Ricky Johnson

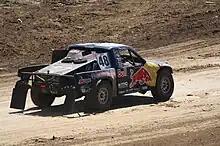
Johnson's 2010 truck

Johnson founded the Traxxas TORC Series for the 2009 season. He sold the series after the season to the United States Auto Club (USAC) and he concentrated on being a driver. Johnson won the TORC Series Pro2wd Championship in 2010 after a season long battle with Rob MacCachren, the defending champ. This championship came down to the last race of the season at Crandon International Off-Road Raceway with Johnson securing a second-place finish to win the championship.